Robert D. Gruss

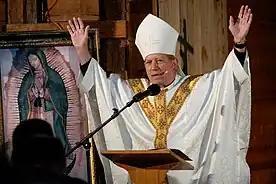
Bishop Gruss celebrates Mass for Rural Life at the Octagon Barn in Gagetown, Michigan (2023)

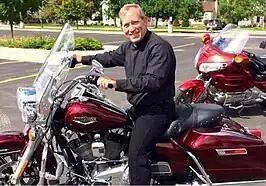
Bishop Gruss leaves Cathedral of St. Mary of the Assumption for a charity ride for Think Adoption Not Abortion (2022)

Robert Gruss was born in Texarkana, Arkansas on June 25, 1955. He attended Madison Area Technical College in Madison, Wisconsin, earning an associate degree. Gruss then received his commercial pilot license from the Spartan School of Aeronautics in Tulsa, Oklahoma. He worked as a flight instructor and commercial airline pilot from 1980 to 1989.